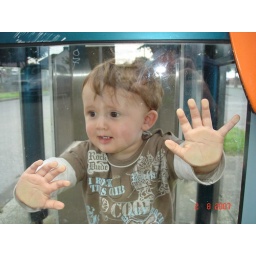
As punishment we put Sam in a glass box in the street